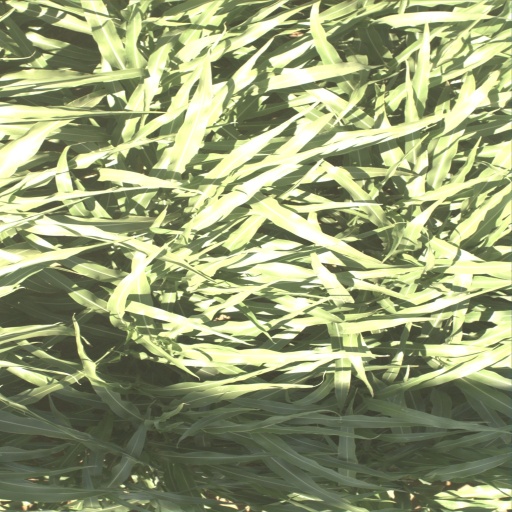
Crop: sorghum